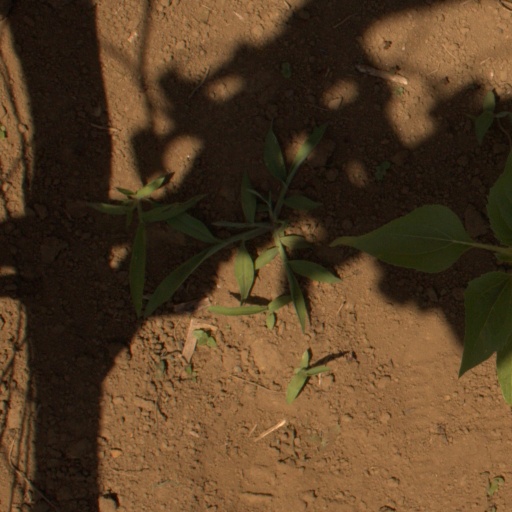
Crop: Jerusalem artichoke